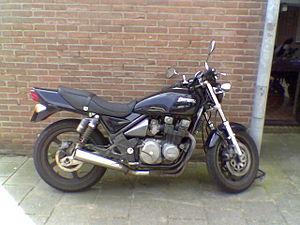
La Kawasaki Zephyr est une moto du type rétro, fabriquée dans les années 1990.